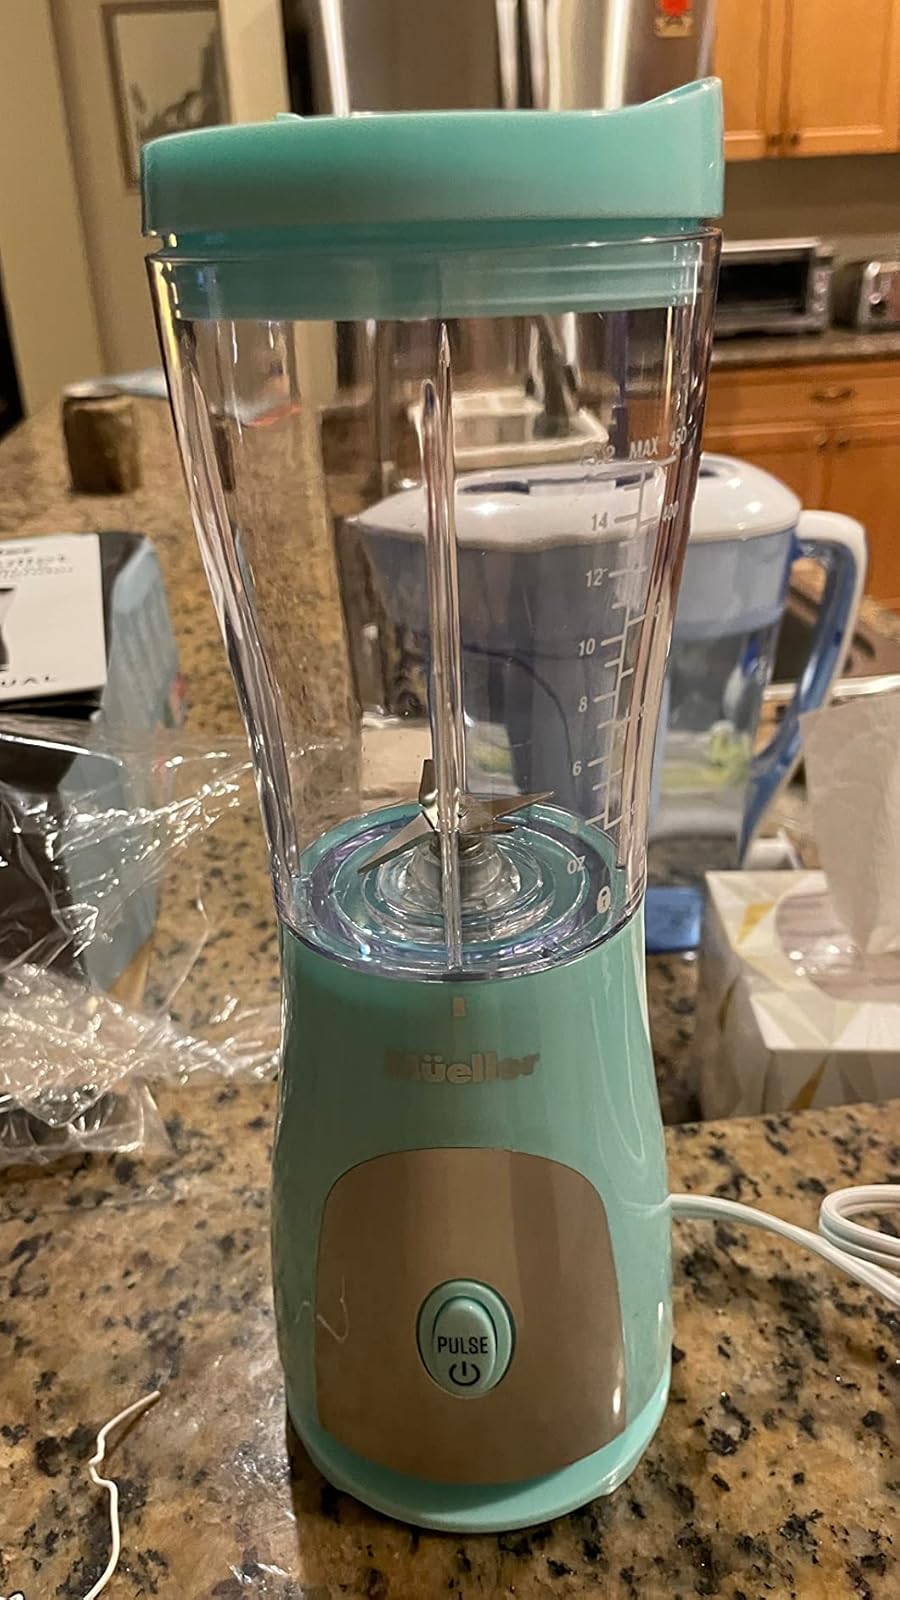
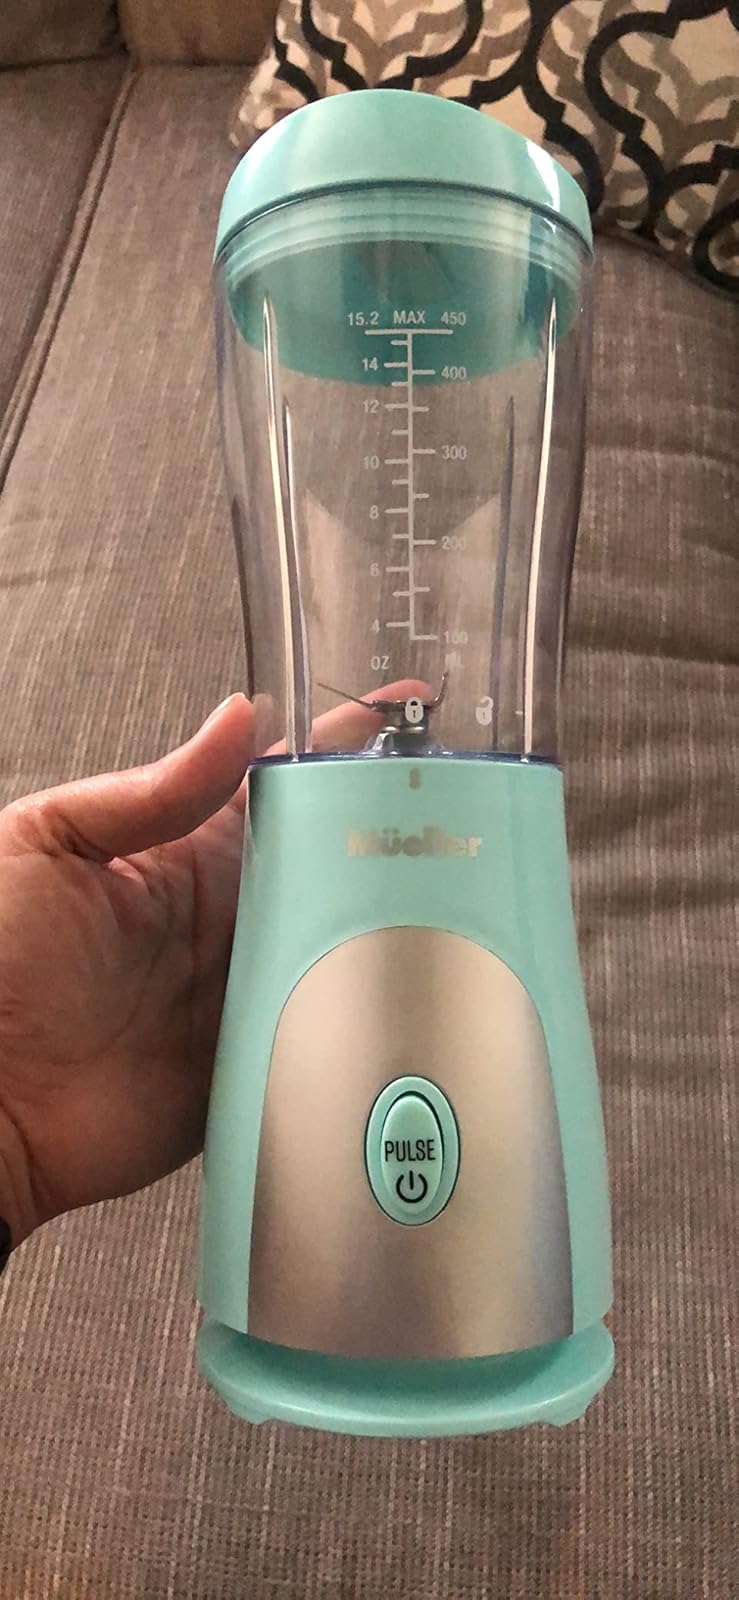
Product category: items_blender
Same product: yes